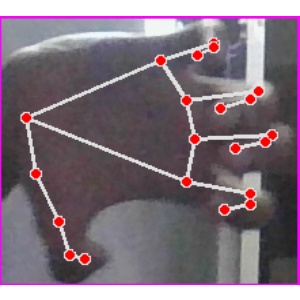
अक्षर: त